Escambia Bay Bridge

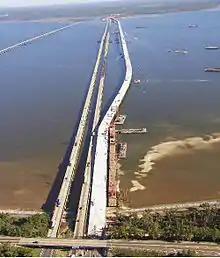
Replacement of I-10 bridges over Escambia Bay

The original four-lane bridge opened in 1968. It consisted of twin spans of two lanes each with no shoulders and was heavily damaged during Hurricane Ivan in 2004.